Den Dam

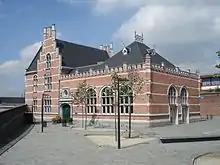
The old Dam station that now houses D-Club

Den Dam is located in the northern part of Antwerp. On the north side it is bordered by the Slachthuislaan (the Antwerp inner ringroad), by an old disused railroad bedding on the south. It stretches all the way from "de Schijnpoort" in the east to "het Eilandje" on the western side. As such it is isolated from other areas in town, causing residents to regard themselves somewhat as outsiders compared to other Antwerp inhabitants.